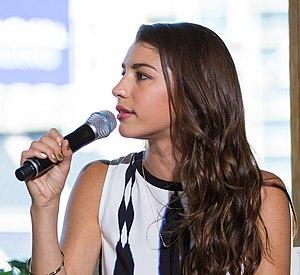
Jamie Gray Hyder, née le 27 avril 1985 à Washington D.C., est une actrice américaine.
New York, unité spéciale ou La Loi et l'Ordre : Crimes sexuels au Québec est une série télévisée américaine créée par Dick Wolf et diffusée depuis le 20 septembre 1999 sur le réseau NBC et sur le réseau CTV ou CTV Two au Canada.